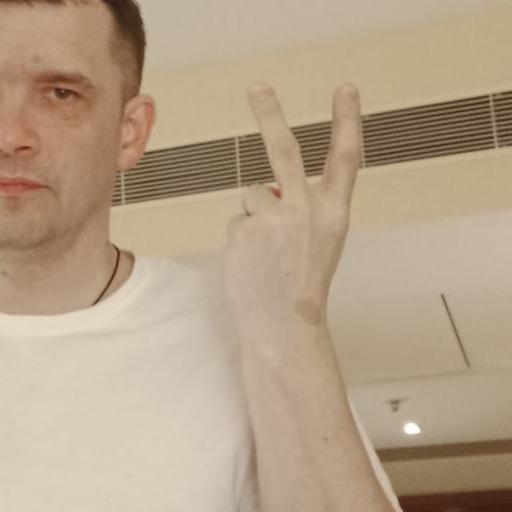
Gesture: peace_inverted